Naan Yen Pirandhen

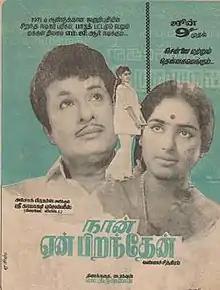
Poster

Naan Yen Pirandhen is a 1972 Indian Tamil-language film directed by M. Krishnan. The film stars M. G. Ramachandran, K. R. Vijaya and Kanchana. It is a remake of the 1953 Telugu film "Bratuku Teruvu". The film was released on 9 June 1972 and failed commercially.